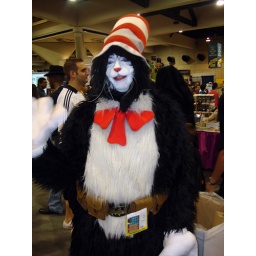
cat in the hat